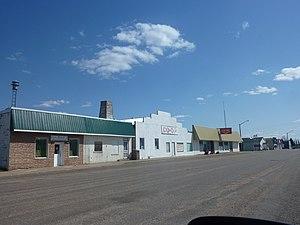
Irma est un village situé dans le comté de Beaver en Alberta au Canada. Il est situé à 29 km au nord-ouest de Wainwright et à 178 km au sud-est d'Edmonton le long de l'autoroute 14 et de l'autoroute 881.